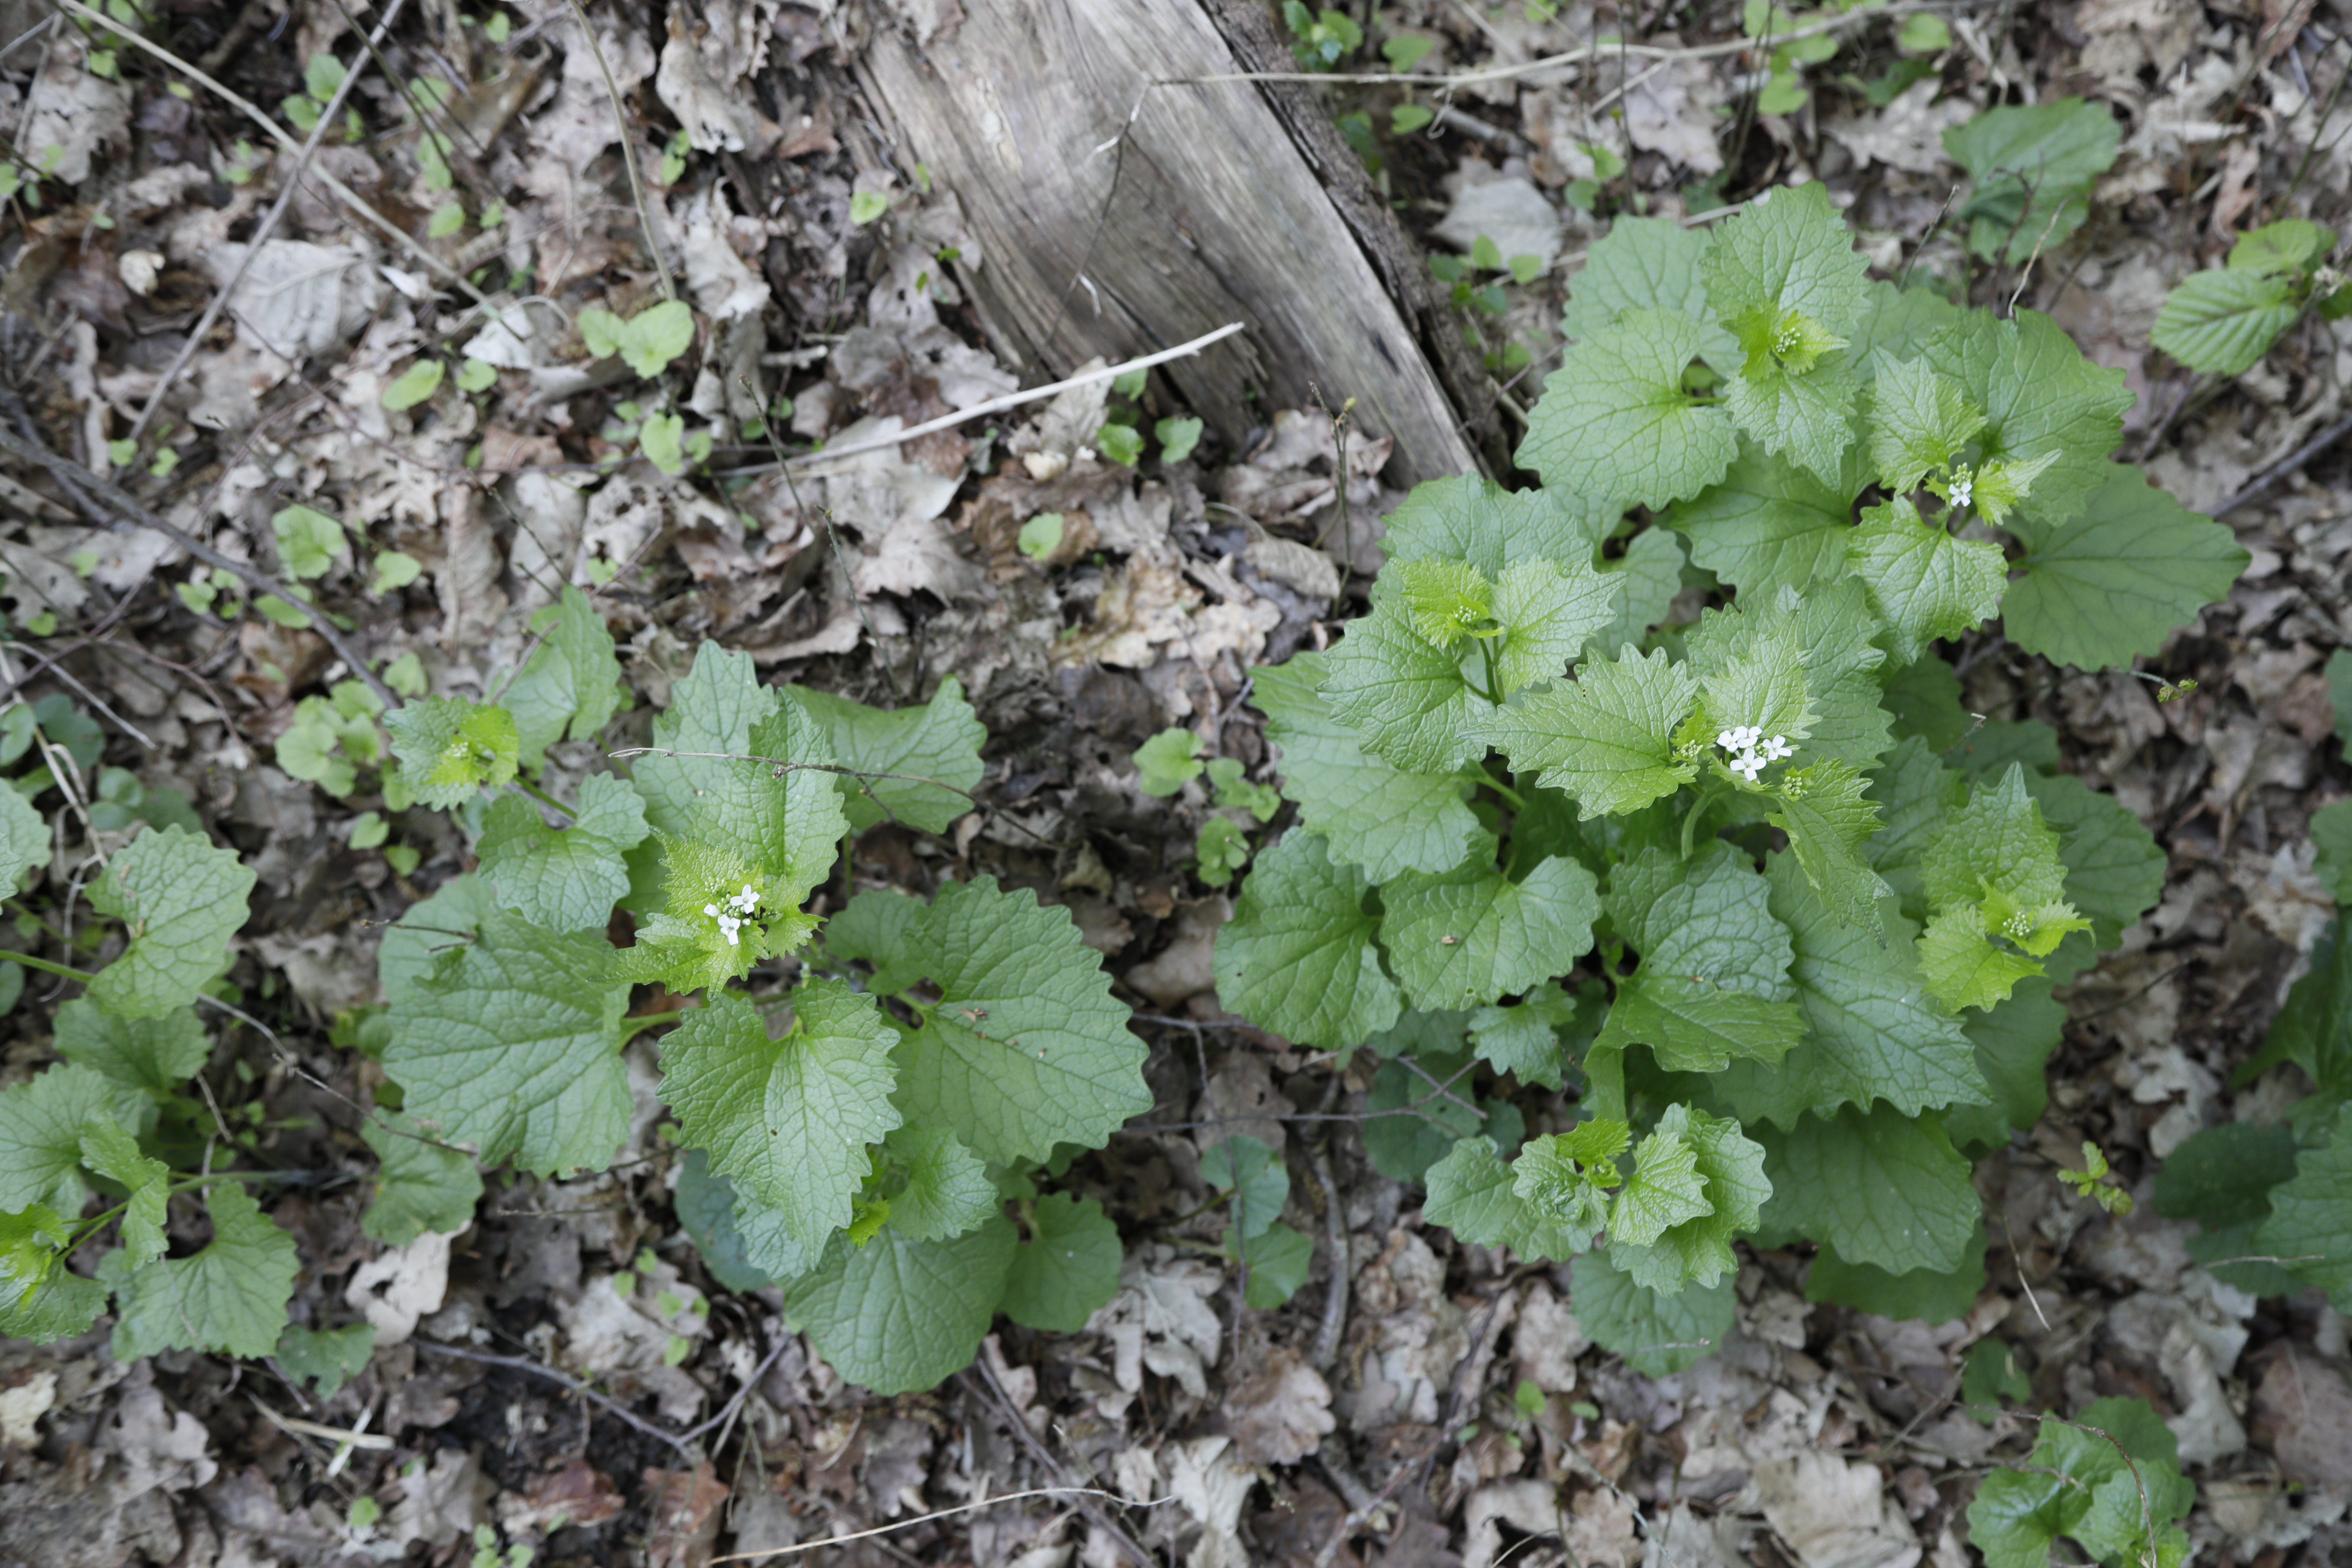
Plant species: Alliaria petiolata